French Foreign Legion

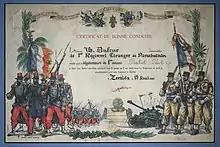
Good Conduct Certificate, Lt Col Paul Paschal (1919–1994), 1er REP, 15 August 1960

During the First Indochina War (1946–54) the Foreign Legion saw its numbers swell due to the incorporation of World War II veterans. Although the Foreign Legion distinguished itself in a territory where it had served since the 1880s, it also suffered a heavy toll during this war. Some of the legionnaires, such as Stefan Kubiak, deserted and began fighting for the Việt Minh upon witnessing torture of Vietnamese peasants at the hands of French troops. Constantly being deployed in operations, units of the Legion suffered particularly heavy losses in the climactic Battle of Dien Bien Phu, before the fortified valley finally fell on 7 May 1954.